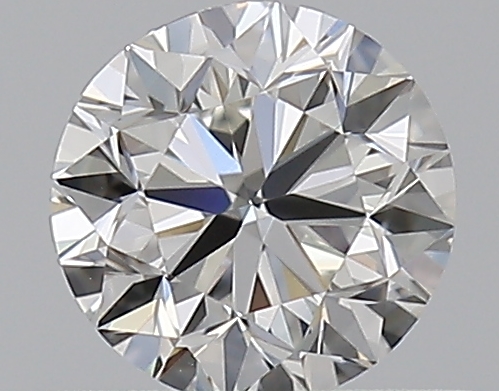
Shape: round
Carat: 0.5
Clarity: VS1
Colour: G
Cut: VG
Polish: VG
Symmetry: VG
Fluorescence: N
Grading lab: GIA
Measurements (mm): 4.88 x 4.93 x 3.2